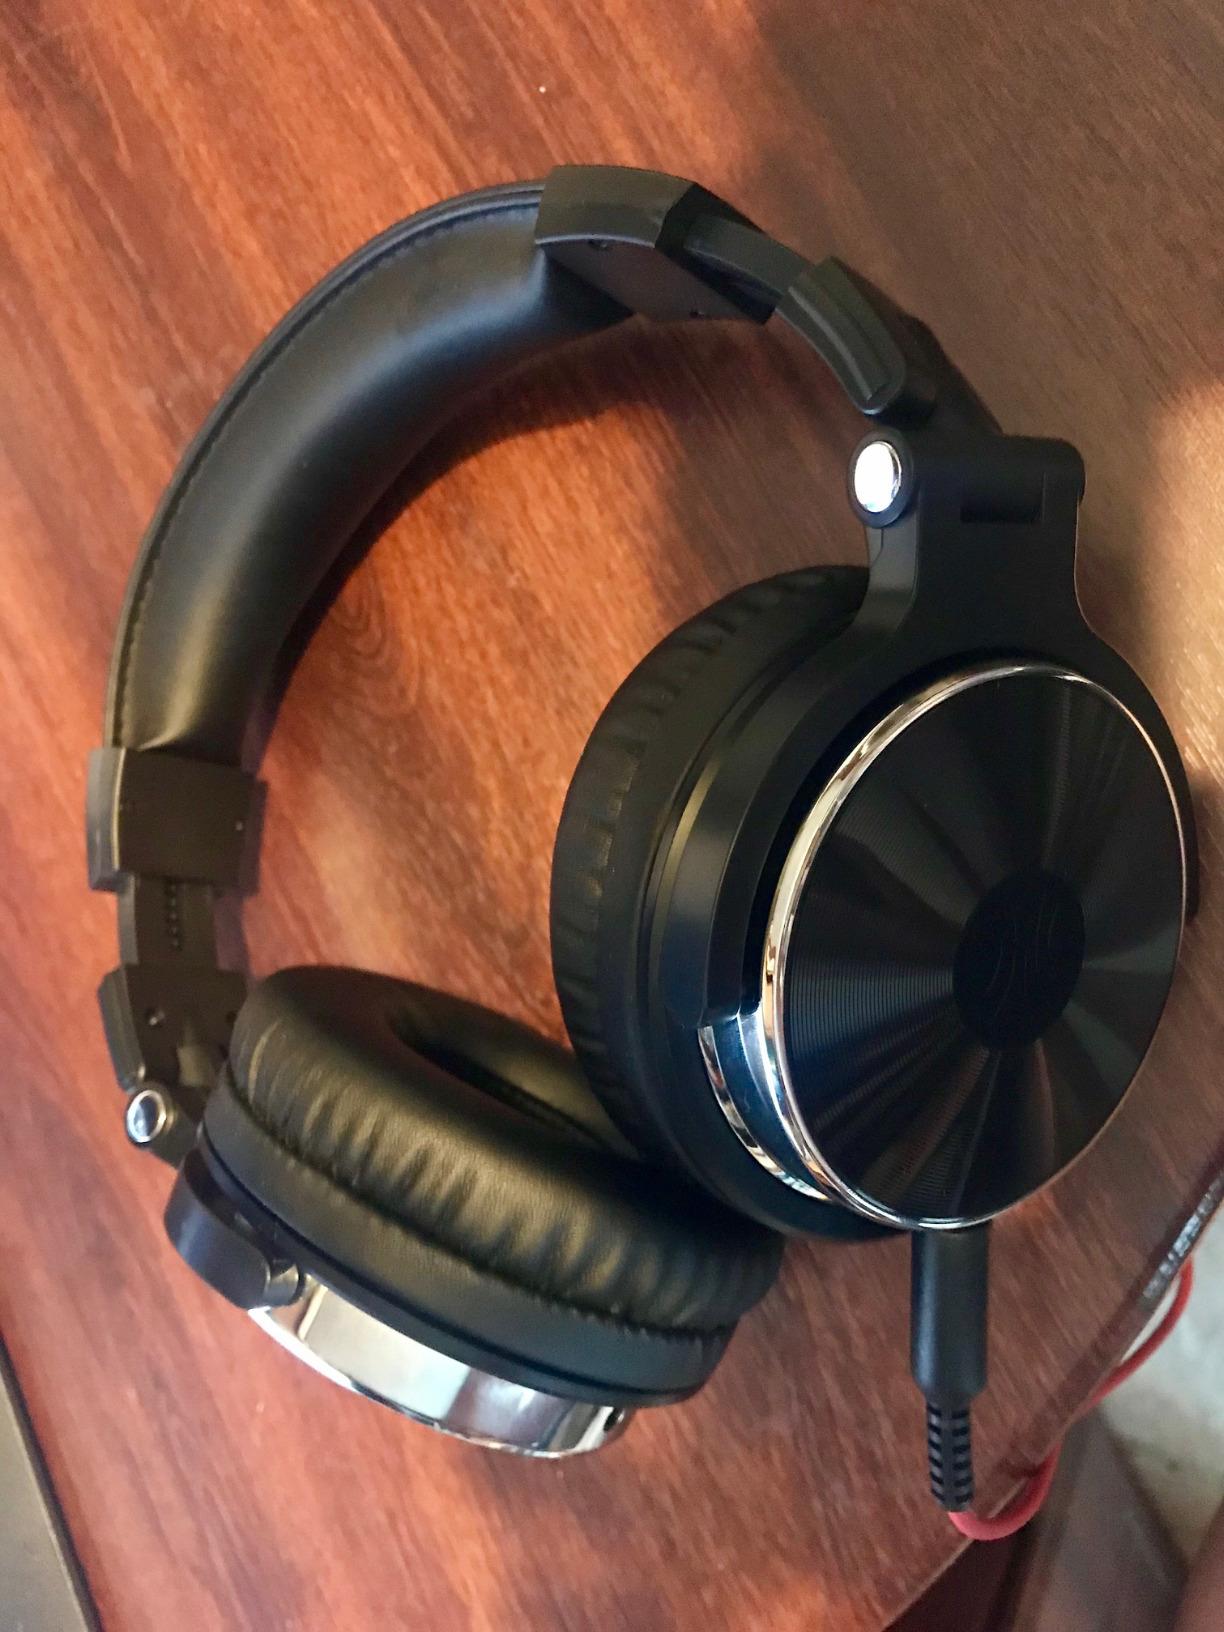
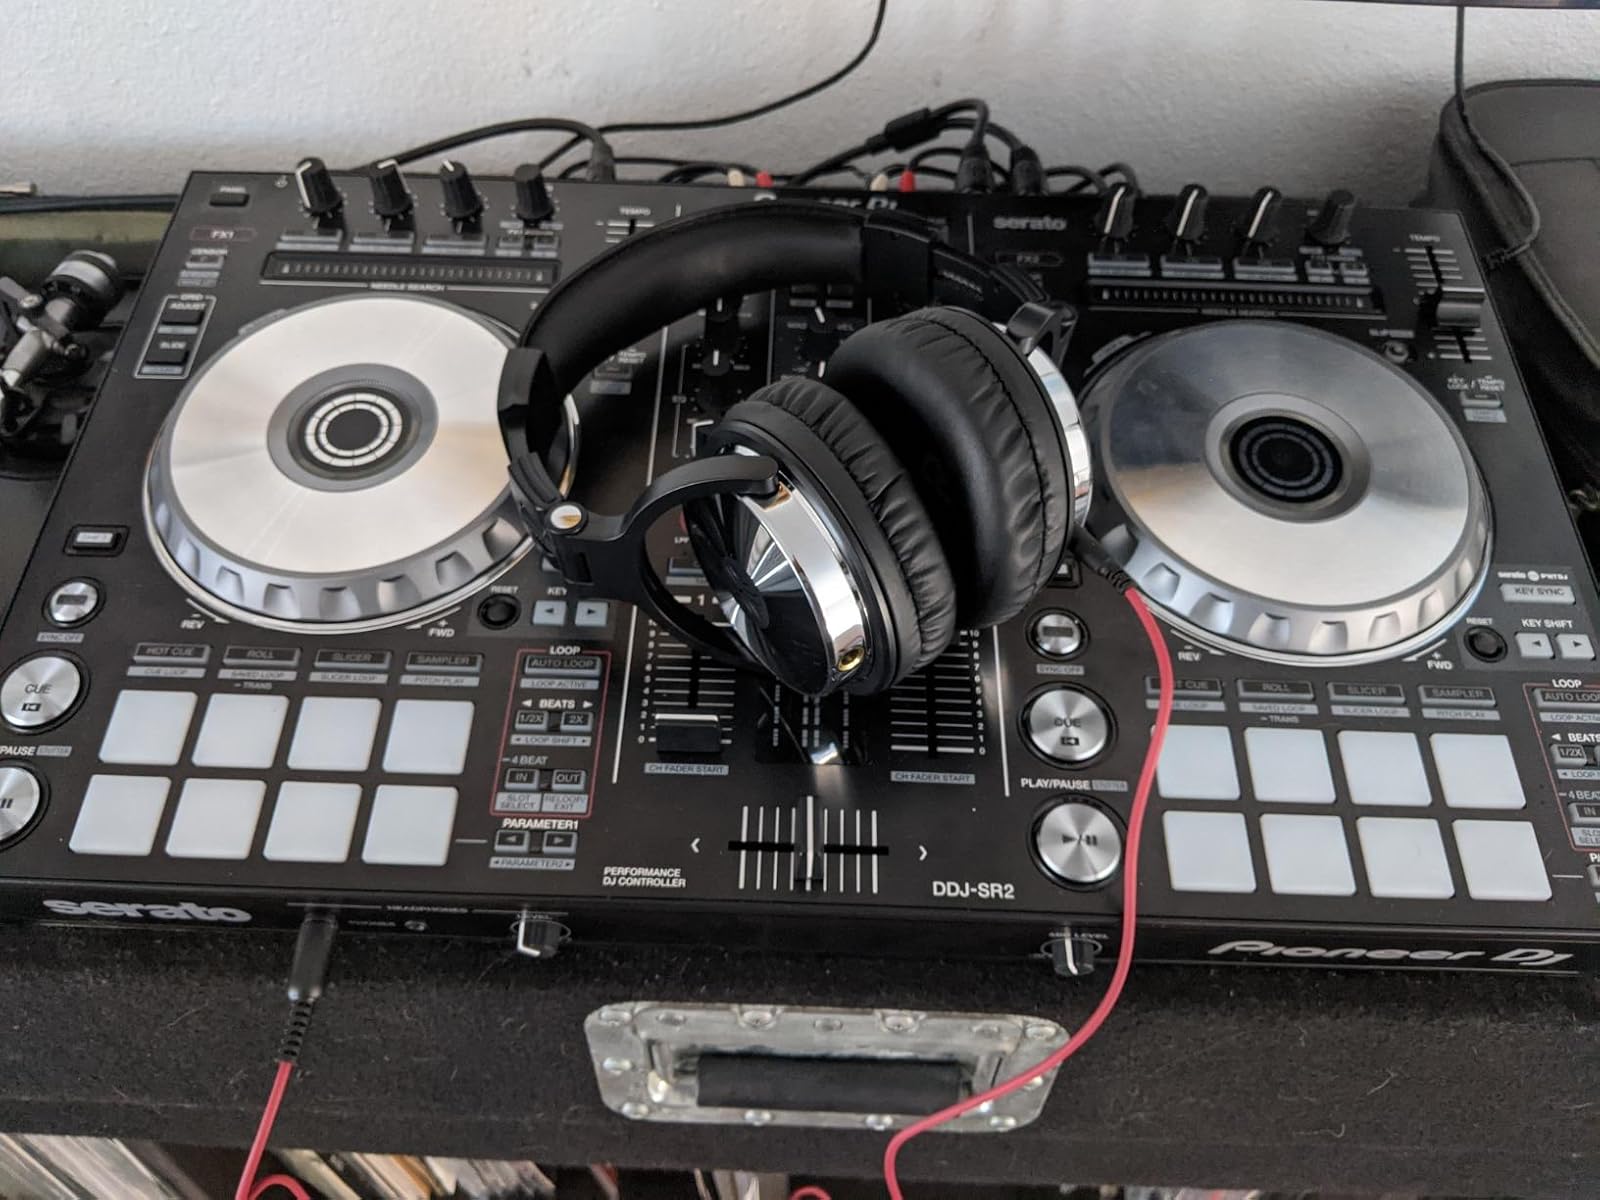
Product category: headphones
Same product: yes